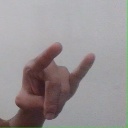
अक्षर: च